Ritya Glacier

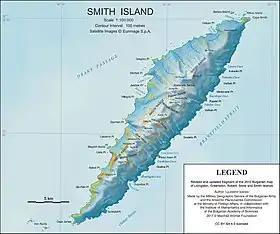
Topographic map of Smith Island

Ritya Glacier is the steep 1.8 km long and 1.4 km wide glacier draining the southeast slopes of Imeon Range on Smith Island in the South Shetland Islands, Antarctica. It is situated northeast of Nosei Glacier, southeast of Kongur Glacier and south of Saparevo Glacier, flows southeastwards from Mount Christi and enters the head of Linevo Cove on Boyd Strait.